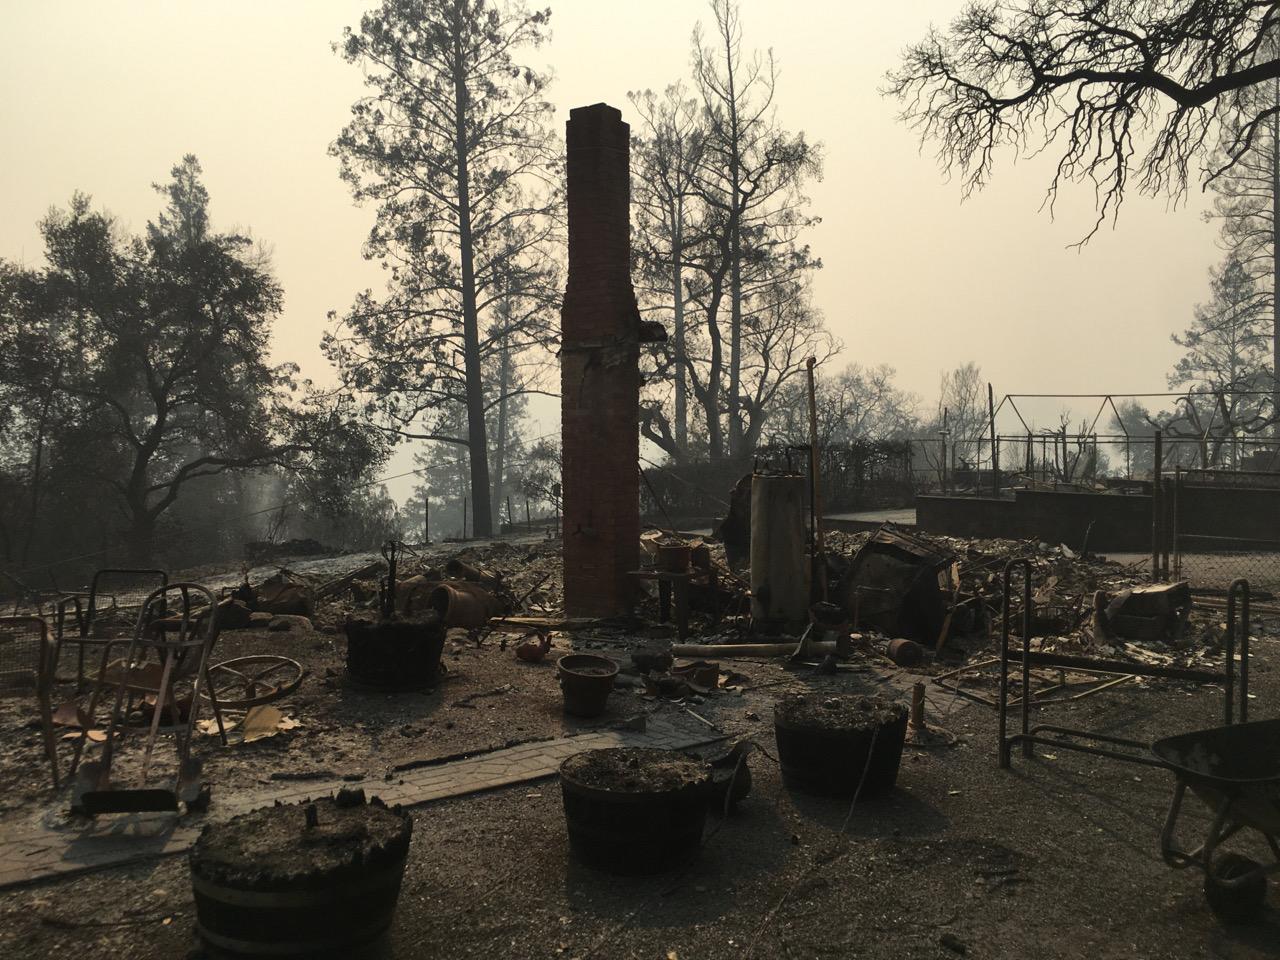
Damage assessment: destroyed